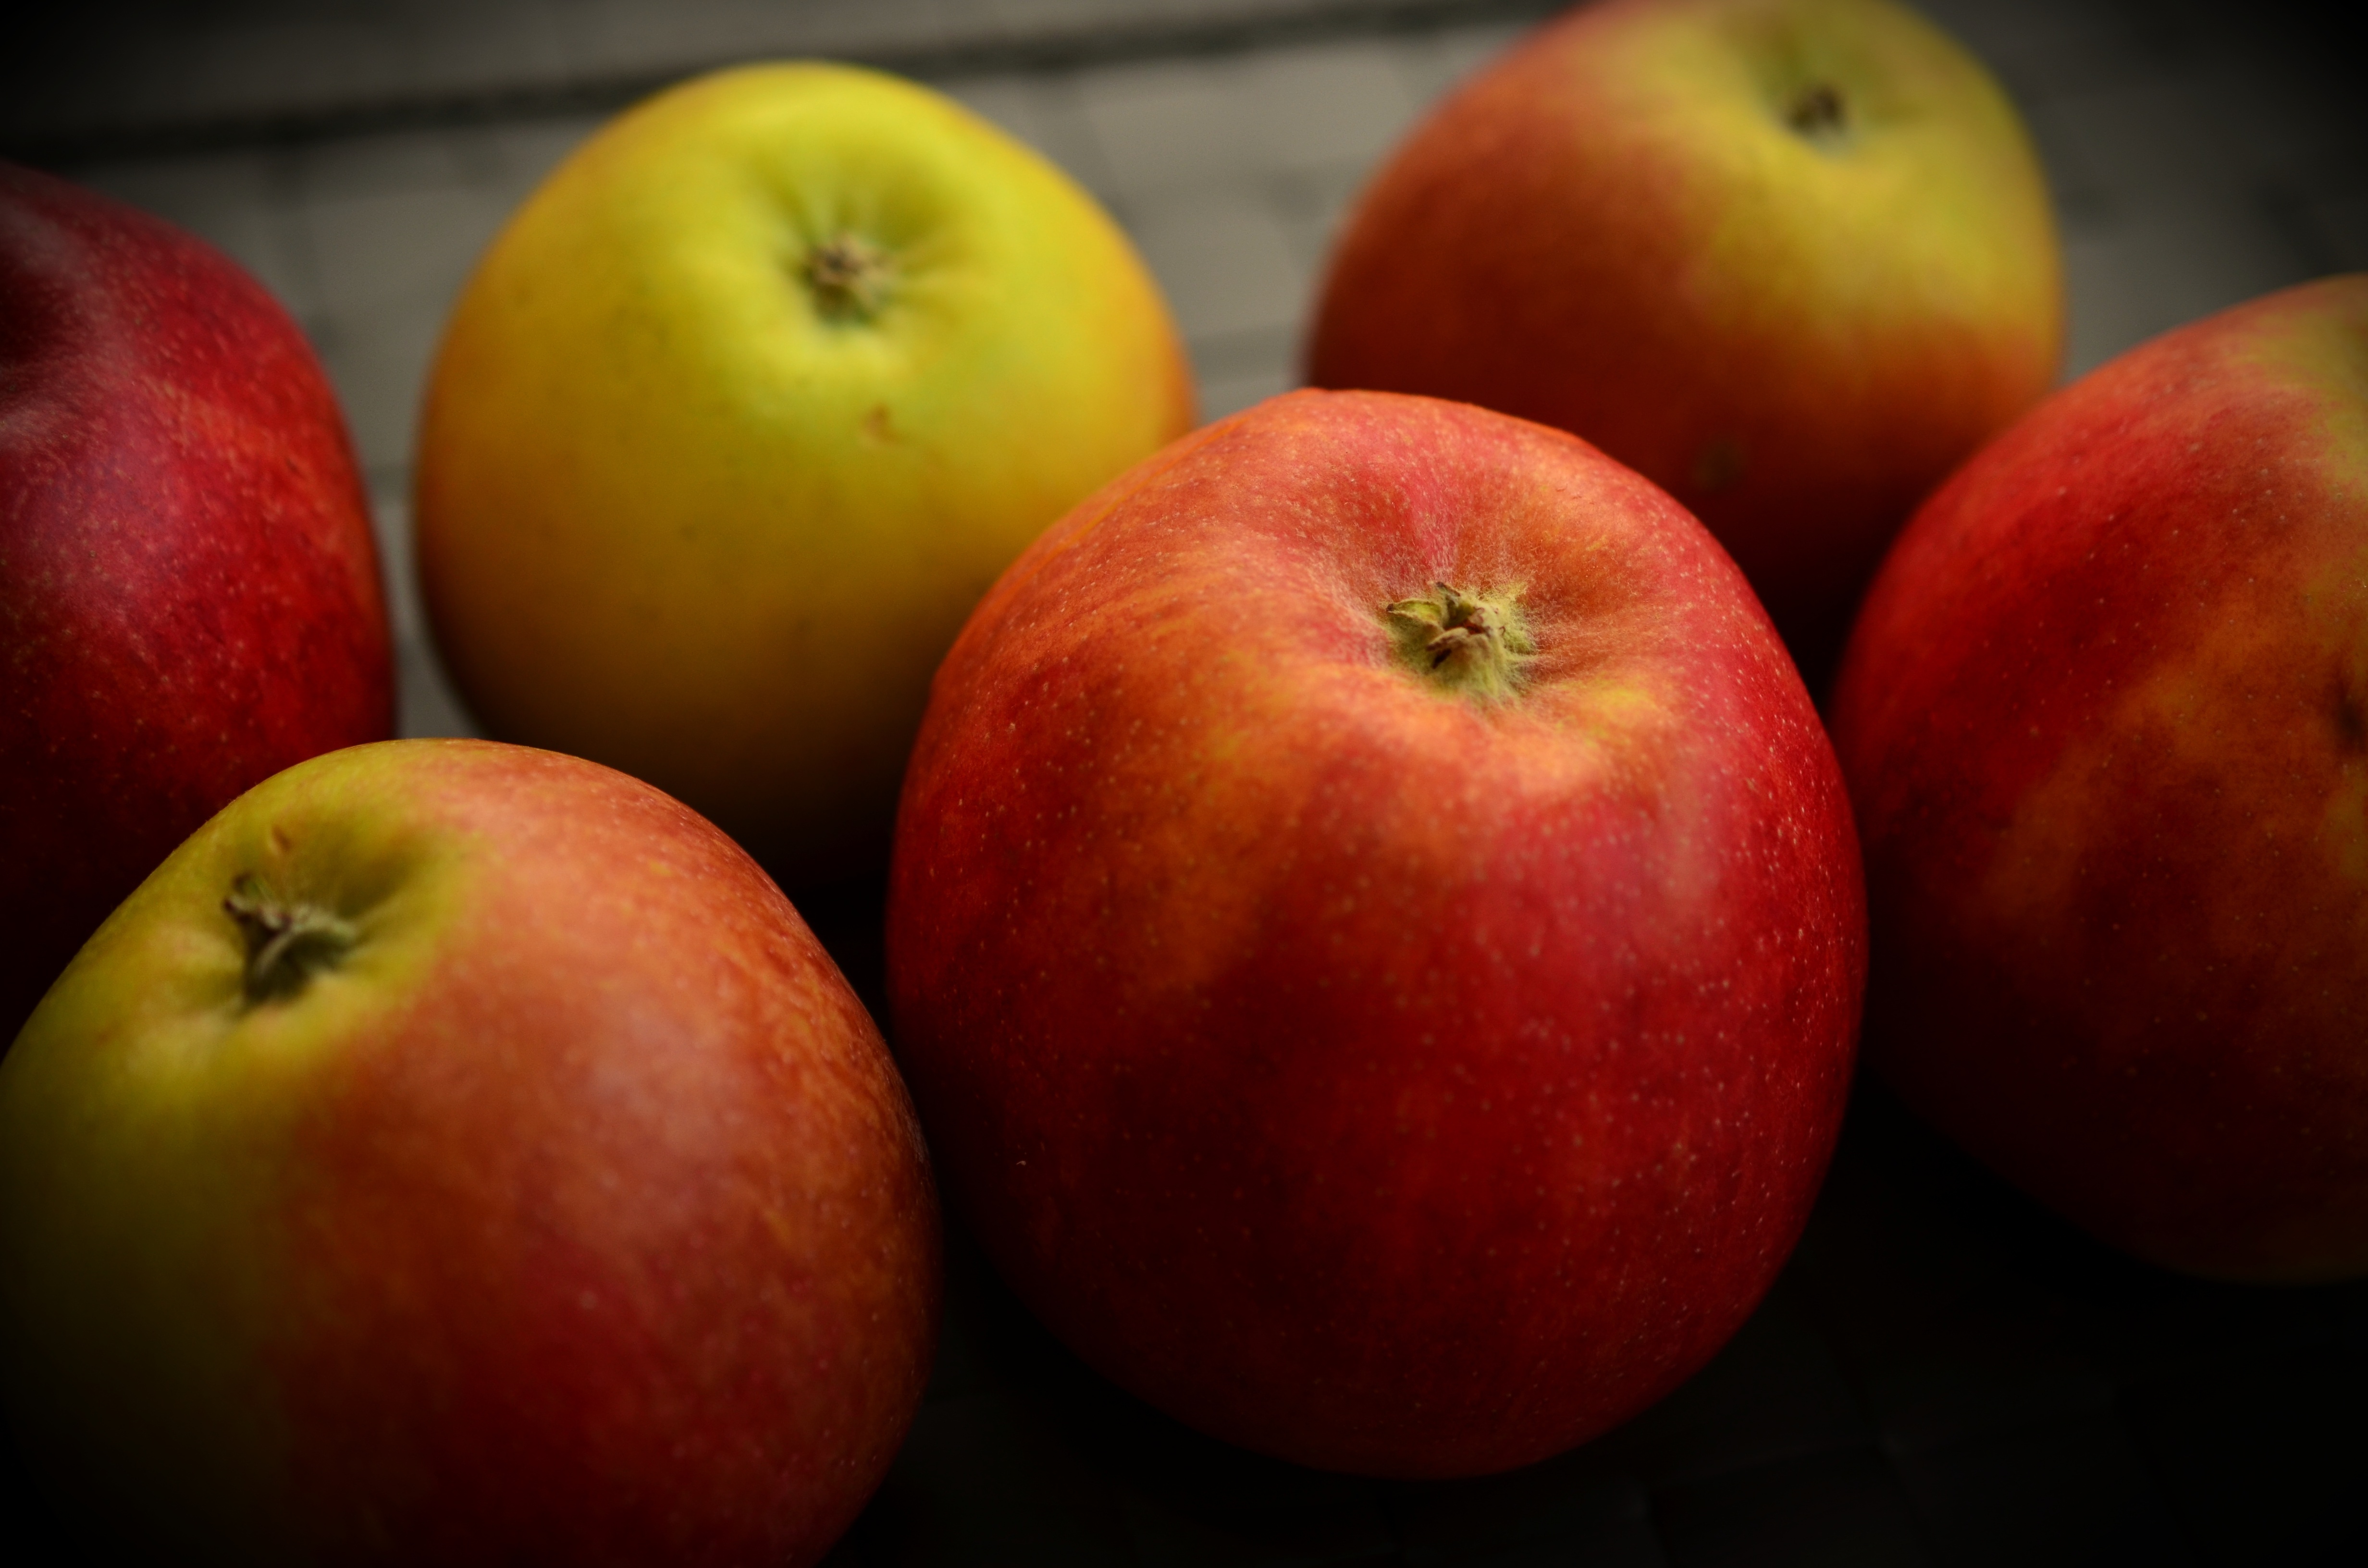
apple, plant, fruit, food, red, produce, red apple, vitamins, frisch, flowering plant, rose family, nectarine, land plant, rose order